Poynings

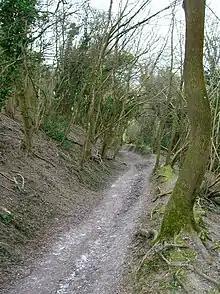
Bostal Road to Devil's Dyke

Stonestaples Wood is in the centre of the Poynings parish. It is the only one of the Poynings Crossways woods that sits on the Wealden Clay. It must have once joined to the other woods, but the intervening ground to its east is fertile Lower Greensand, and so was farmed and ploughed centuries ago. The wood is rich in fungi, often colourful, and has big old hornbeam stools under an ash canopy, over anemones, primroses, bluebells and orchids. In the centre of the wood is a paintballing location.